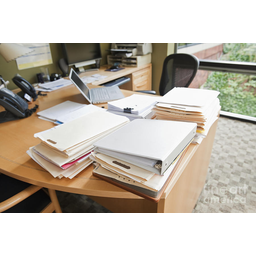
Label: paper